Michael Robert Hogan

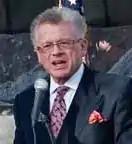
Hogan in 2006

Michael Robert Hogan (born September 24, 1946) is a former United States district judge of the United States District Court for the District of Oregon. He served as chief judge from 1995 to 2002. He was based at the Wayne L. Morse United States Courthouse in Eugene, Oregon. While he was Chief Judge, he was an influential force on the design of the new courthouse. He took senior status with the court on September 24, 2011 and retired on November 1, 2012.